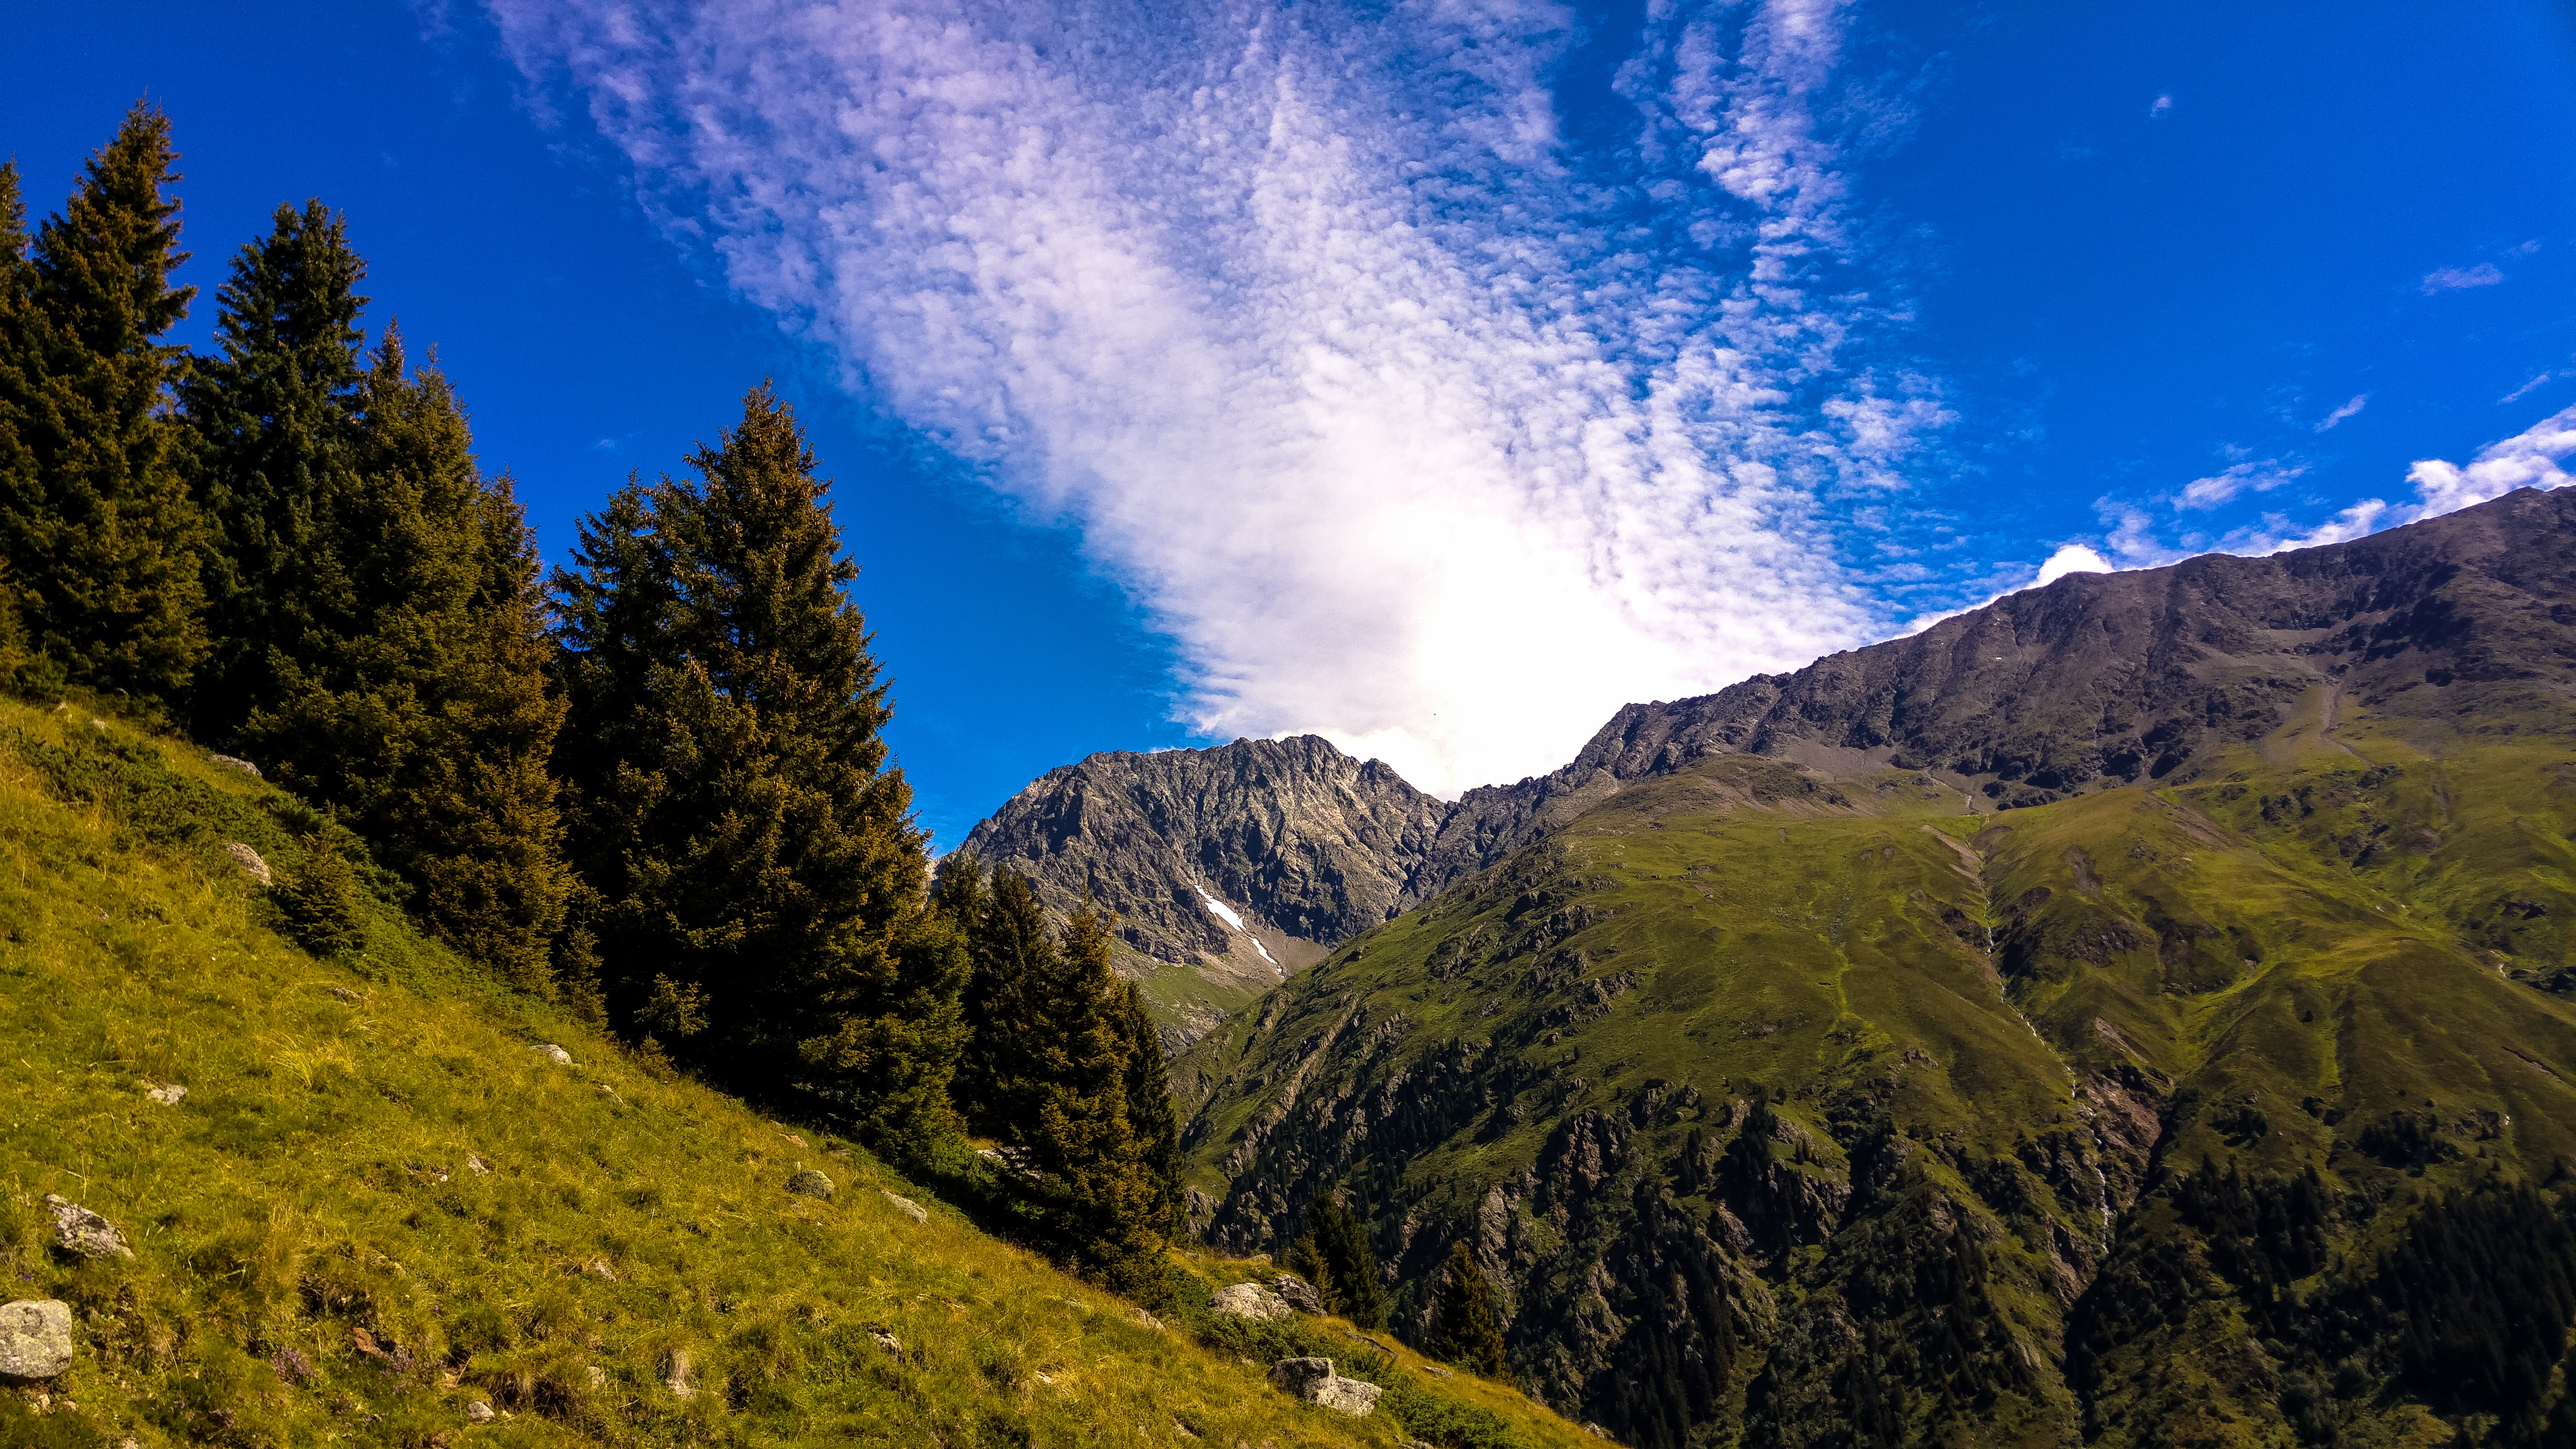
landscape, nature, wilderness, mountain, meadow, hill, adventure, valley, mountain range, panorama, alpine, ridge, summit, blue sky, austria, trees, mountains, alps, plateau, fell, firs, ecosystem, mountain panorama, landform, mountain pass, tyrolean alps, geographical feature, mountainous landforms